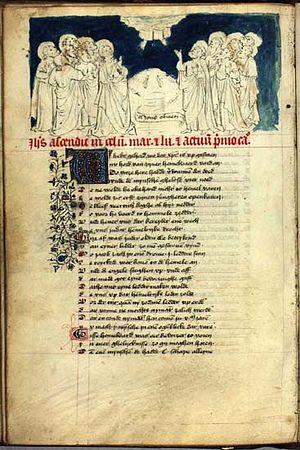
La typologie biblique est une doctrine théologique fondée sur le rapprochement entre une personne ou un événement de l'Ancien Testament, comme type ou antitype, avec une personne ou un événement du Nouveau Testament.